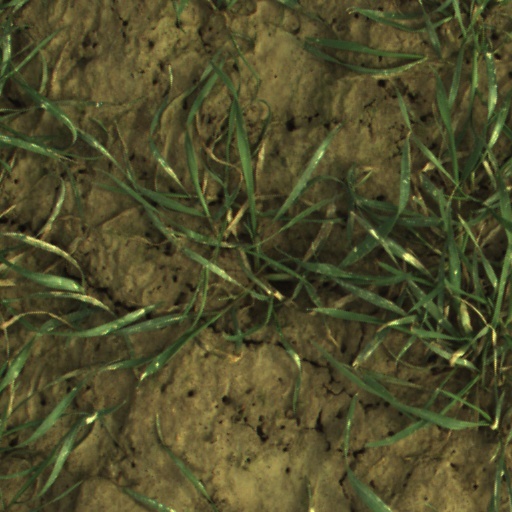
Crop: wheat